Bracaghreilly

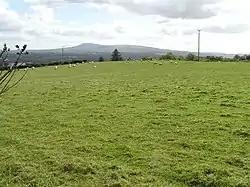
Bracaghreilly townland in 2007

Bracaghreilly is a townland lying within the civil parish of Maghera, County Londonderry, Northern Ireland. It lies on the west boundary of the parish, and is bounded by the townlands of; Drumballyhagan, Fallagloon, Glenshane, Kirley, and Lisnamuck. It was apportioned to the Drapers company.